Lechitic languages

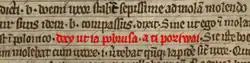
The Book of Henryków, containing what is claimed to be the first written Polish sentence

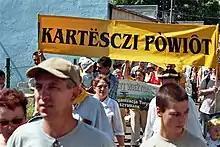
Kashubian jamboree in Łeba in 2005 – banner showing the Kashubian name of Kartuzy County

There was no Proto-Lechitic language, but rather Lechitic languages are a group of dialects with many shared features. The central and eastern territories came under the control of the Piasts, which created a political, cultural (especially religious) unit, which caused the Pomeranians and Polabians to have weaker contact, as the Pomeranians were absorbed into the state by Mieszko I and began integrating with the Eastern Lechites.